António Manoel de Vilhena

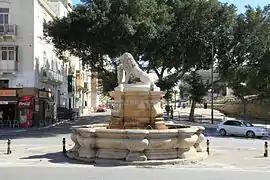
Lion Fountain in Floriana, which was built in 1728 during Vilhena's magistracy

In 1724, the Grand Master founded a suburb called "Borgo Vilhena" in order to meet the demand for housing within the capital Valletta. The suburb was built in the area between the newly completed Floriana Lines and the Valletta Land Front. The town is now known as Floriana, and it retains symbols from Vilhena's coat of arms in its emblem.